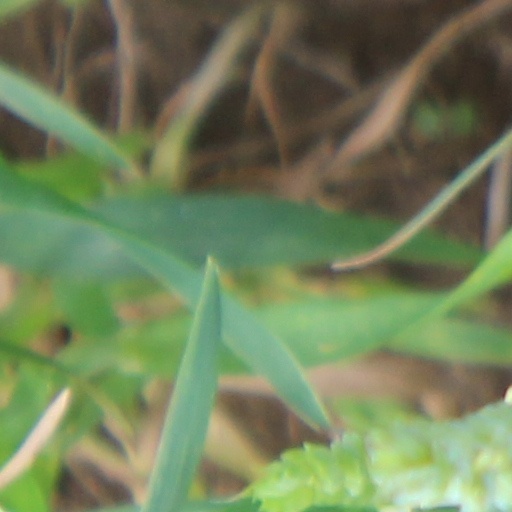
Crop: wheat